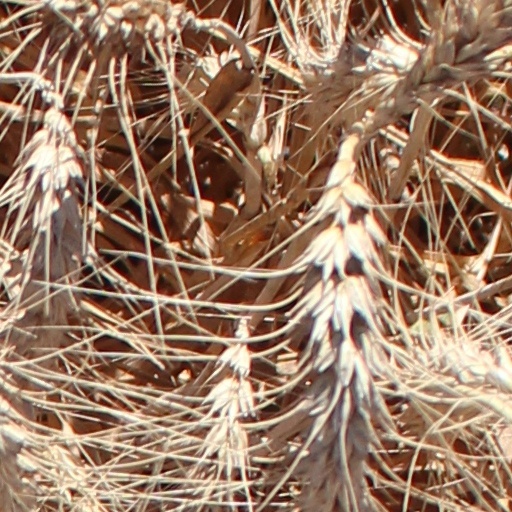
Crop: wheat